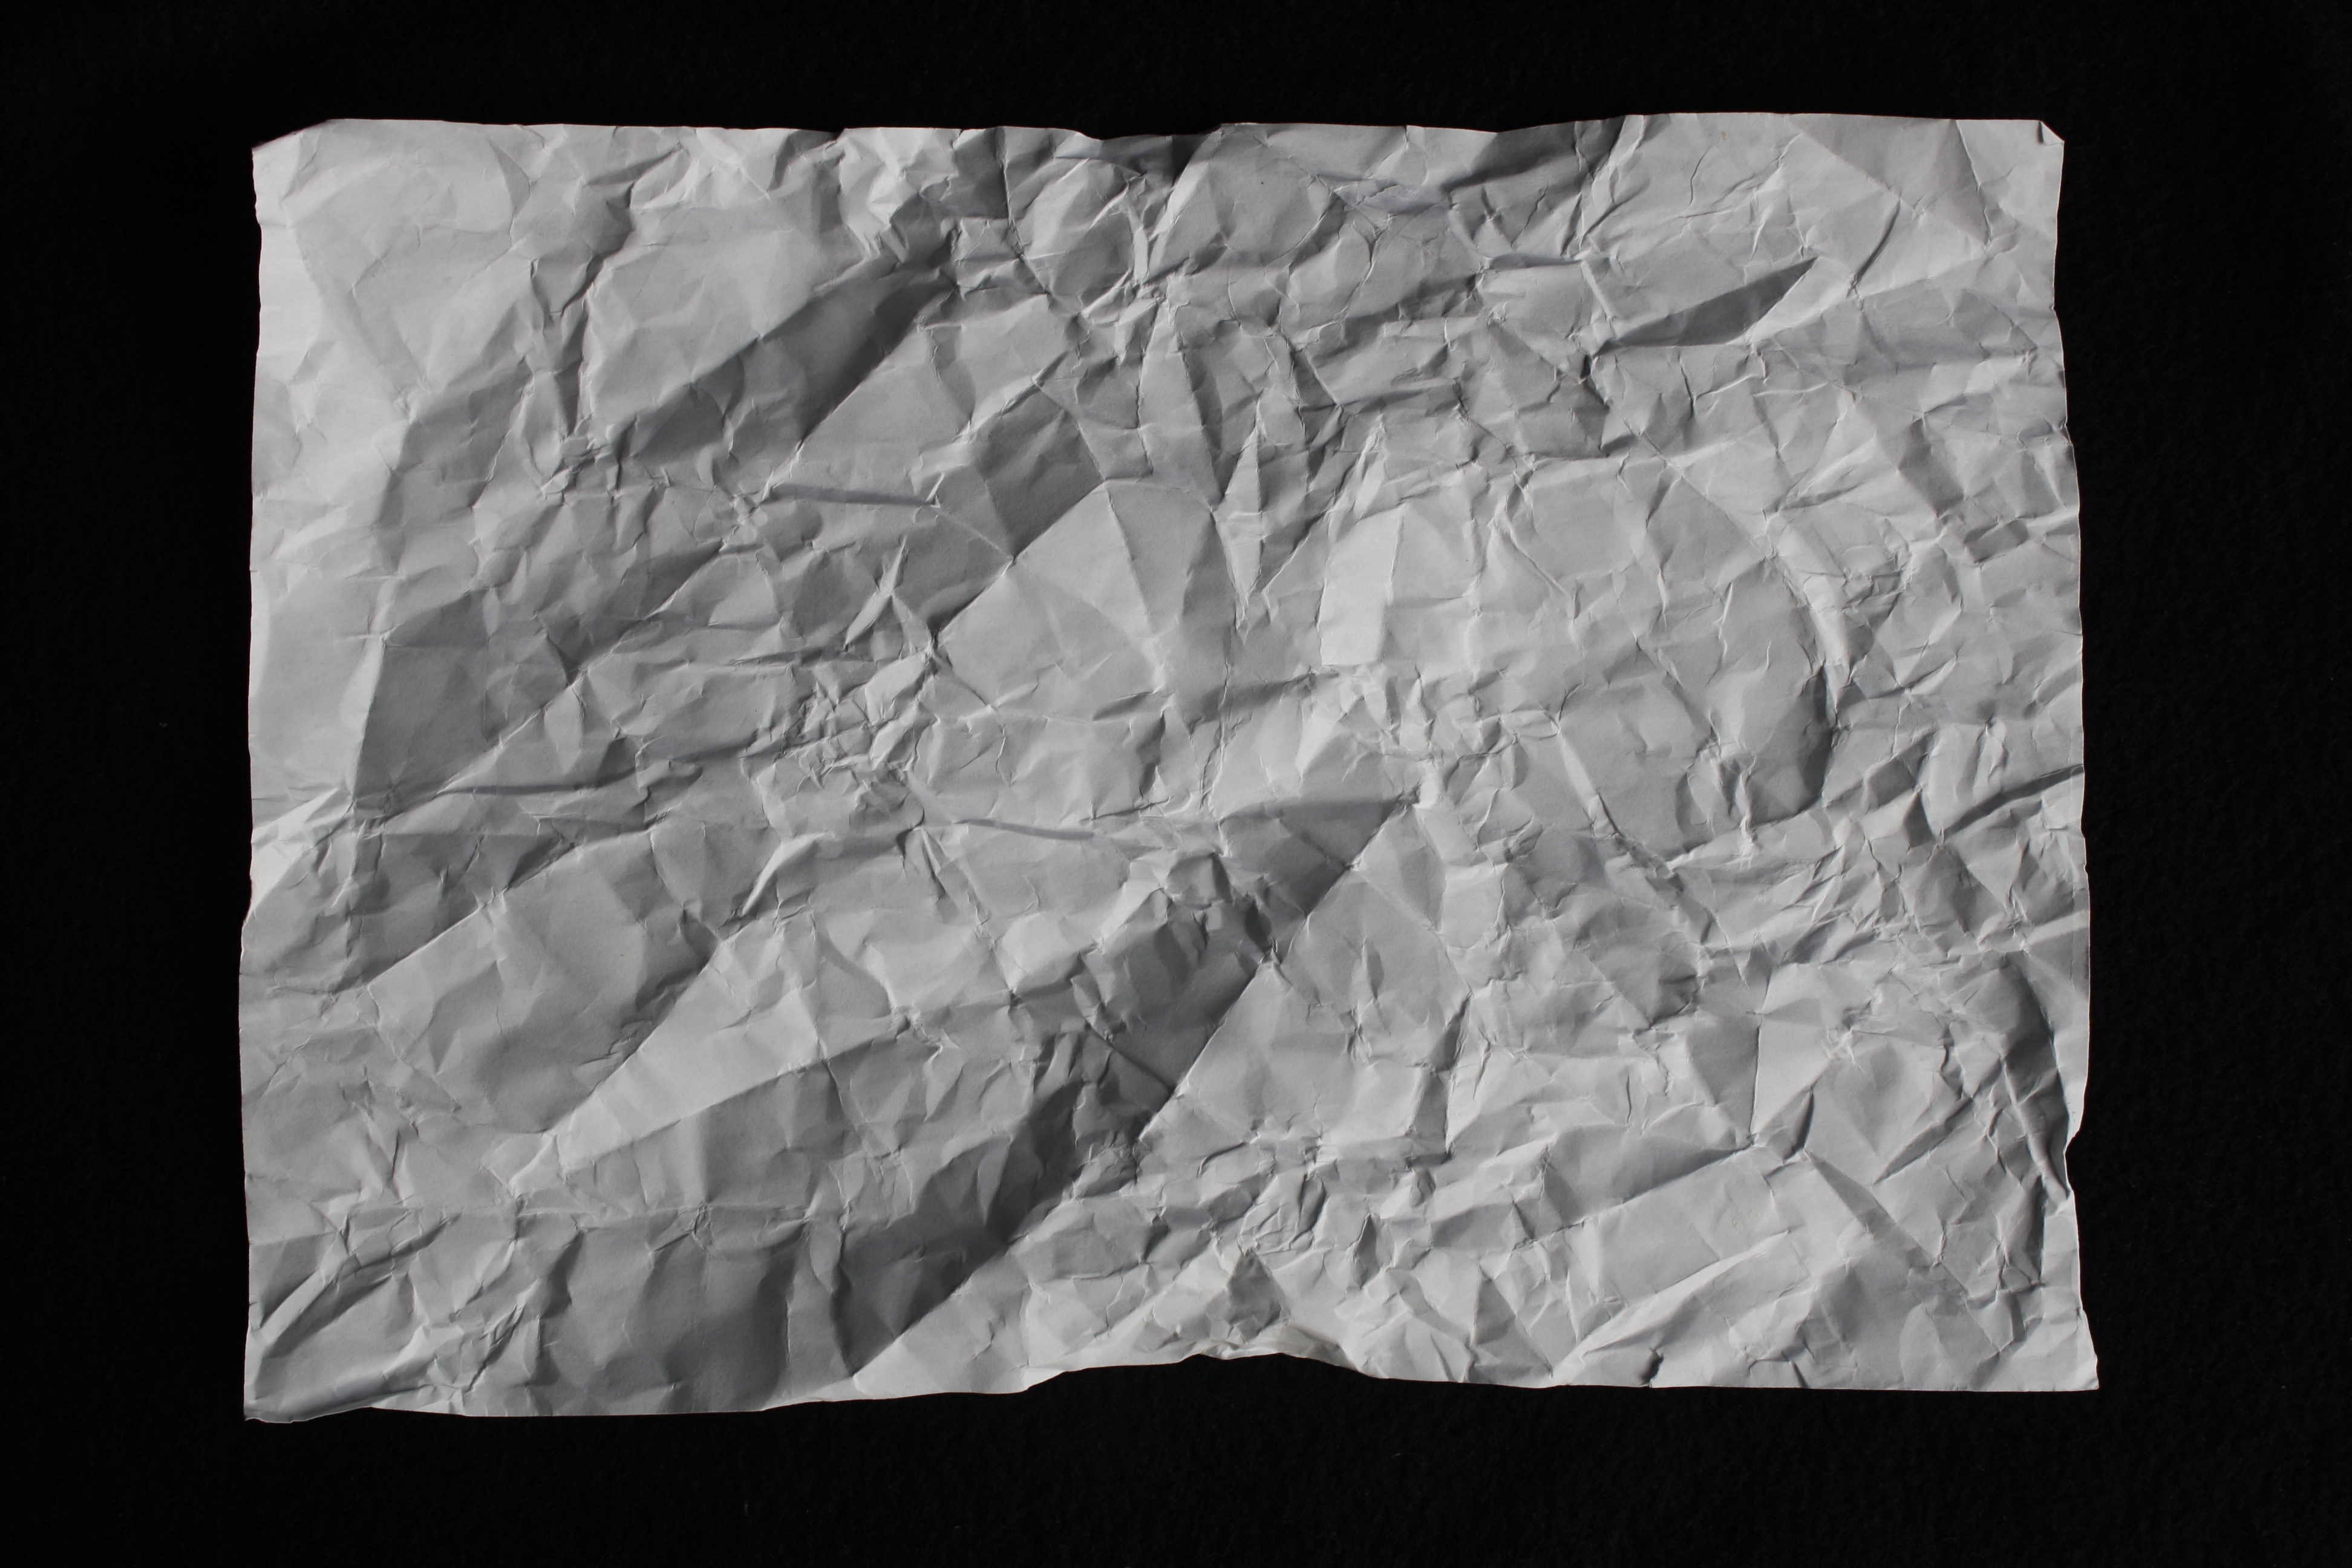
texture, paper, material, textile, art, drawing, crinkled, crumpled, crumpled paper, crinkled paper, crumbled paper